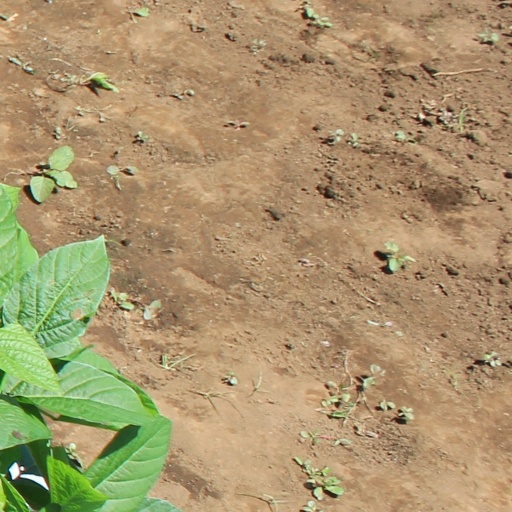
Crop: soybean